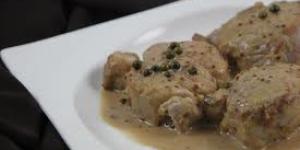
stick a la pimienta